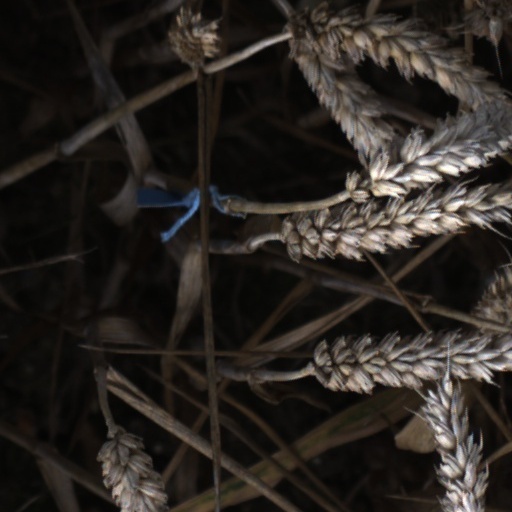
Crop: wheat